Sky position (RA, Dec in degrees): 181.841, 12.591
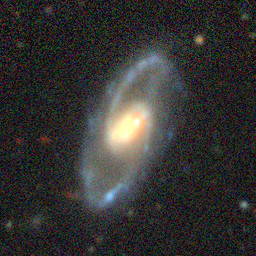
Galaxy morphology: Barred Spiral Galaxies